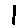
Label: 1